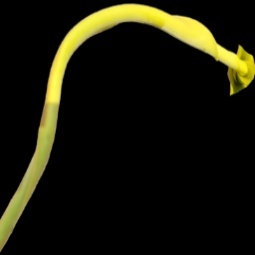
Label: Boron